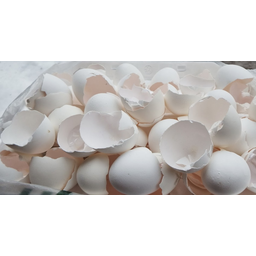
Label: eggshells